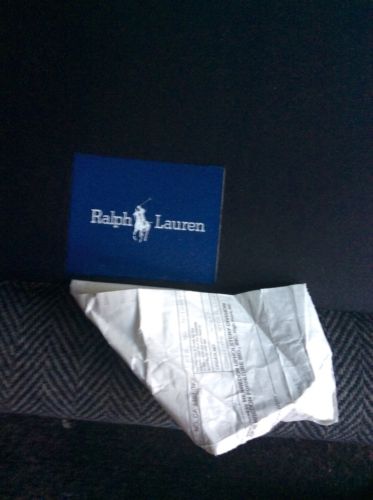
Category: sofa